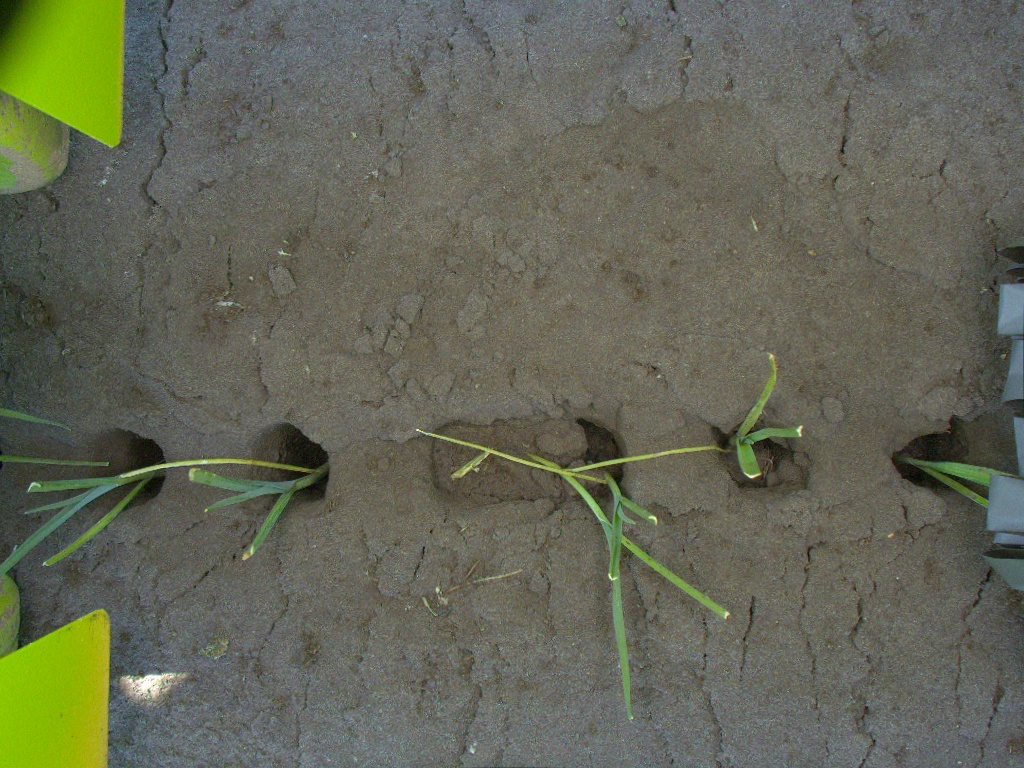
Crop: leek
Objects: stem_leek, stem_leek, stem_leek, stem_leek, stem_leek, stem_leek, leek, leek, leek, leek, leek, leek